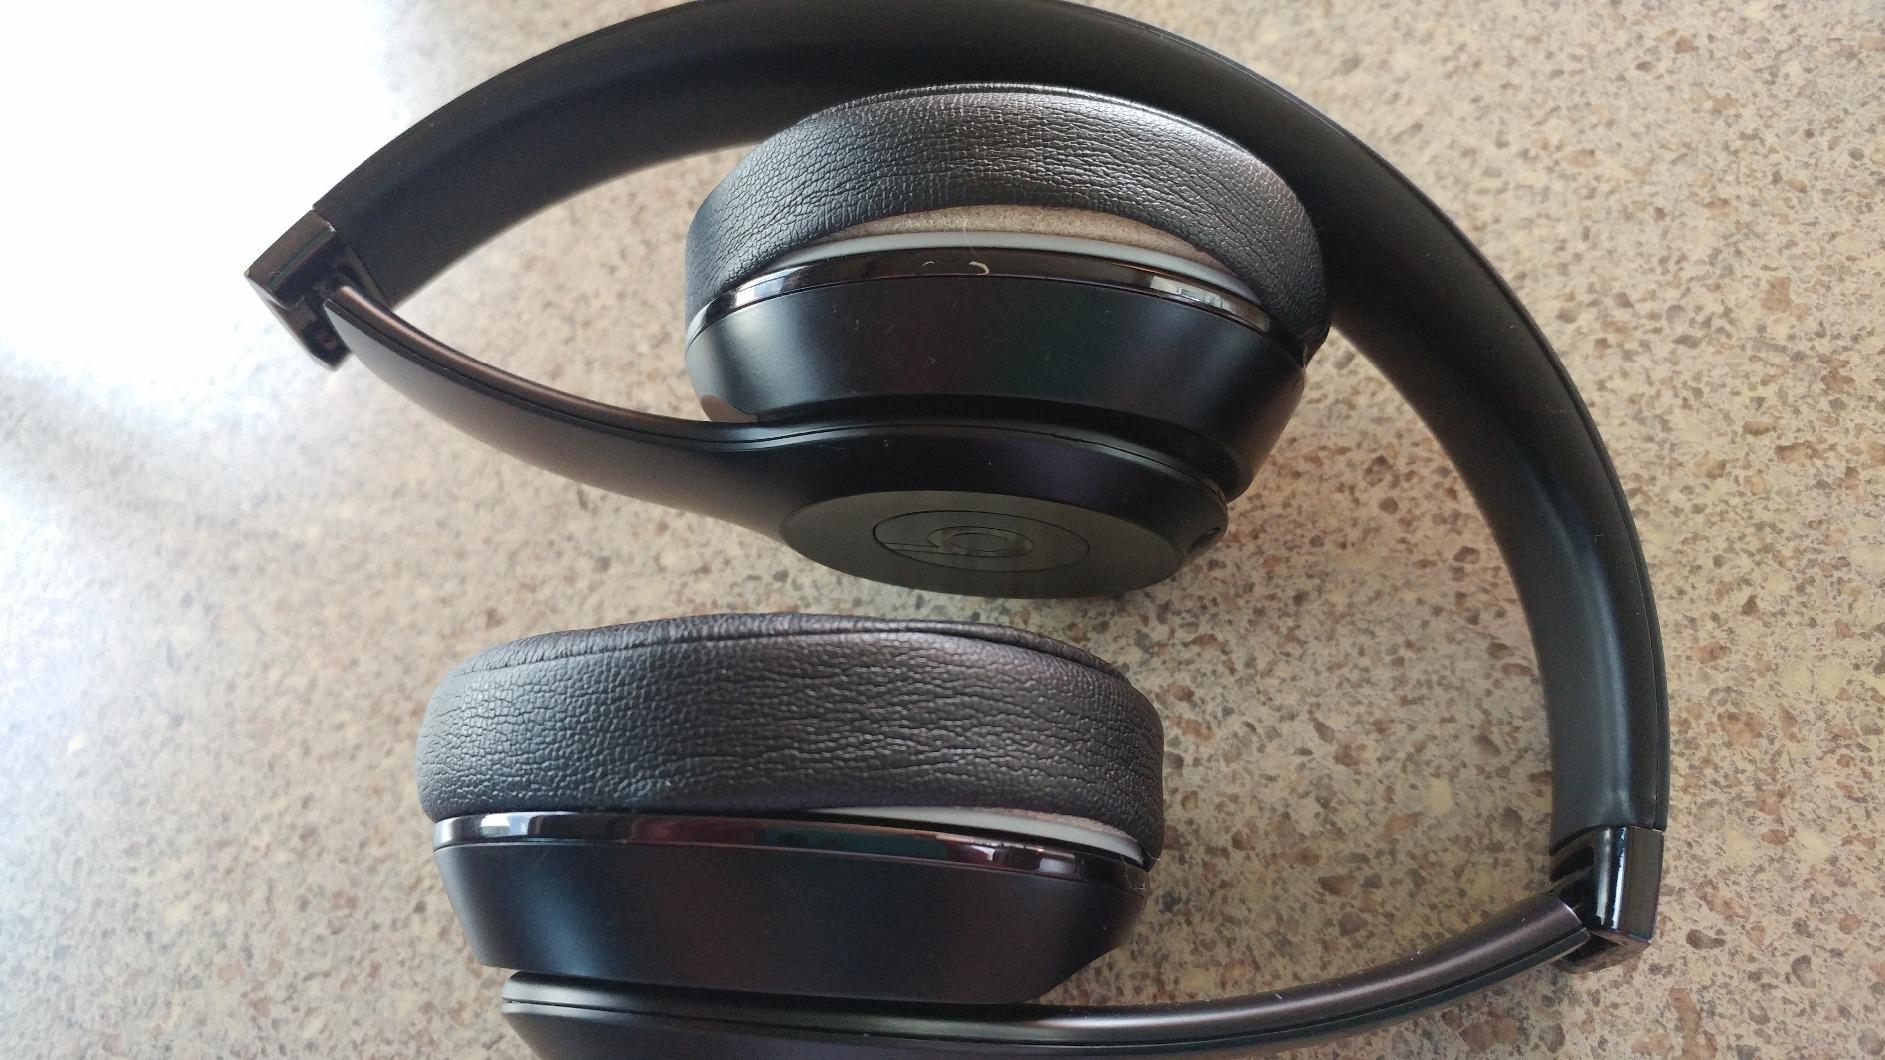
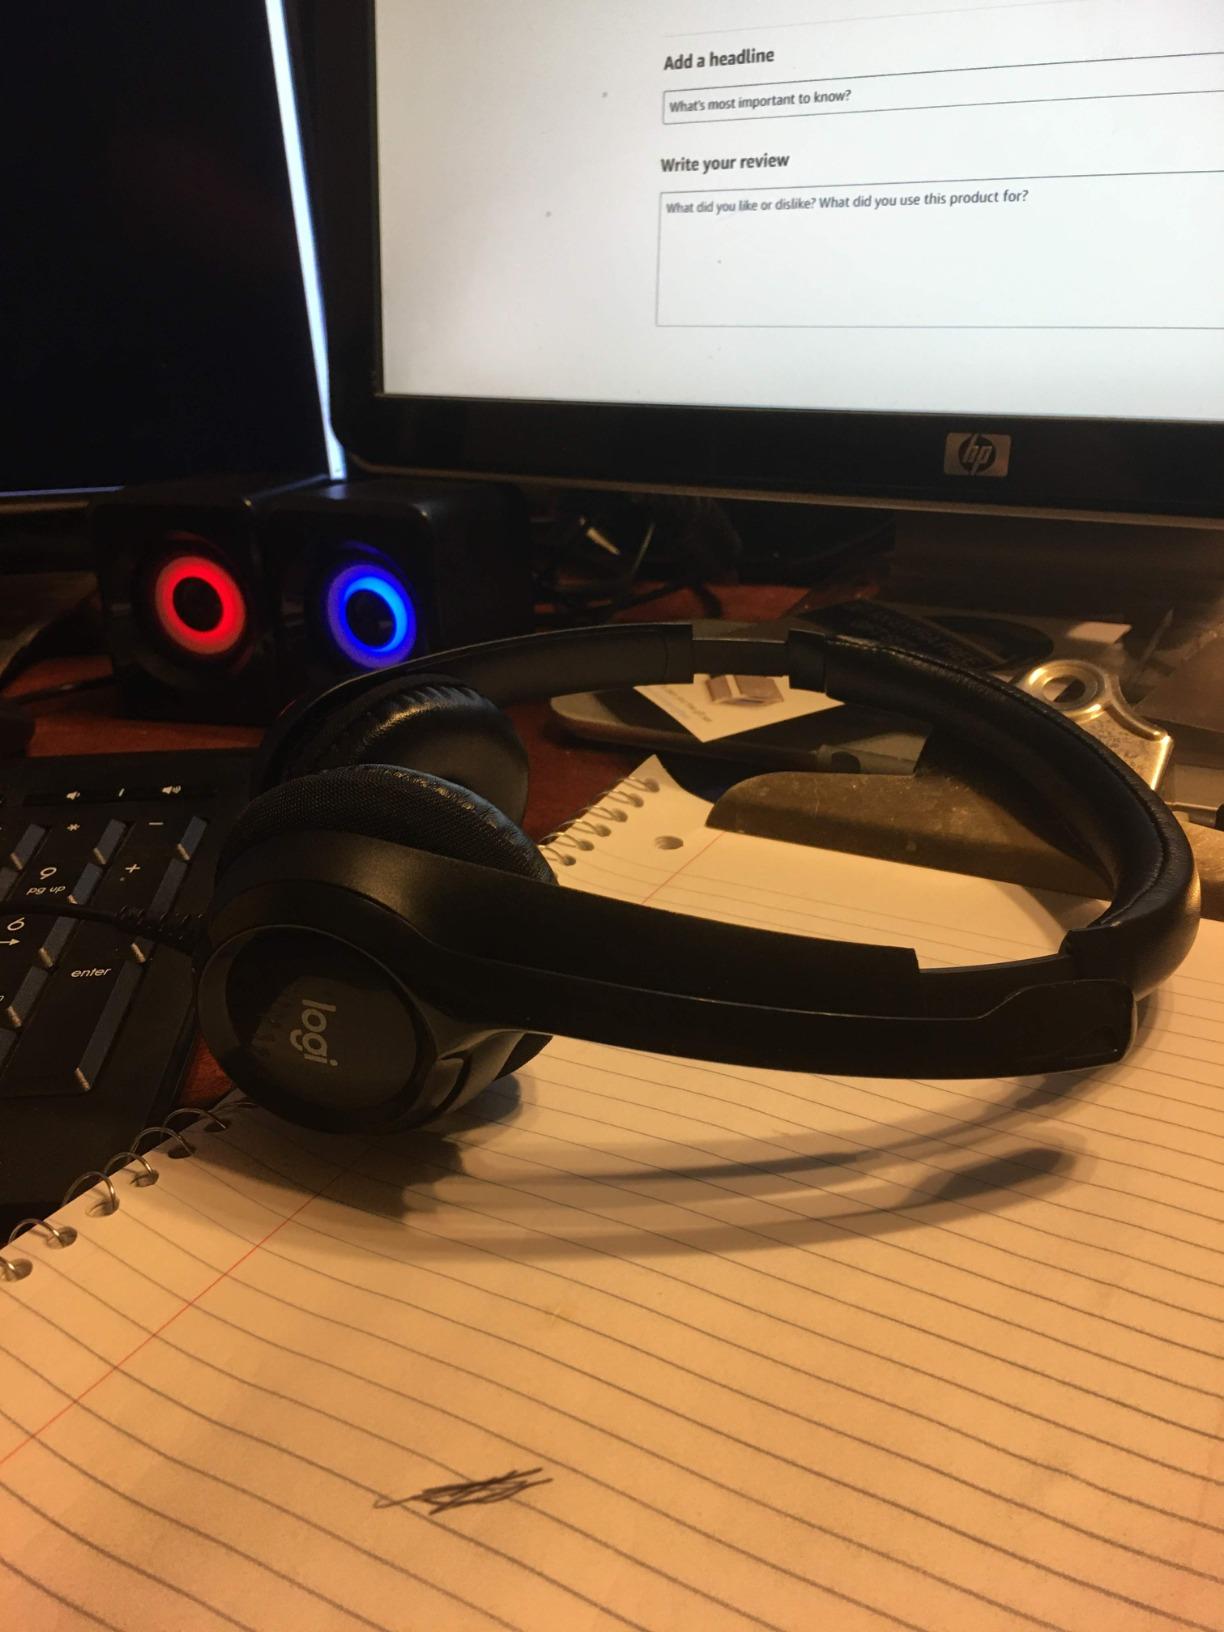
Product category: headphones
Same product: no